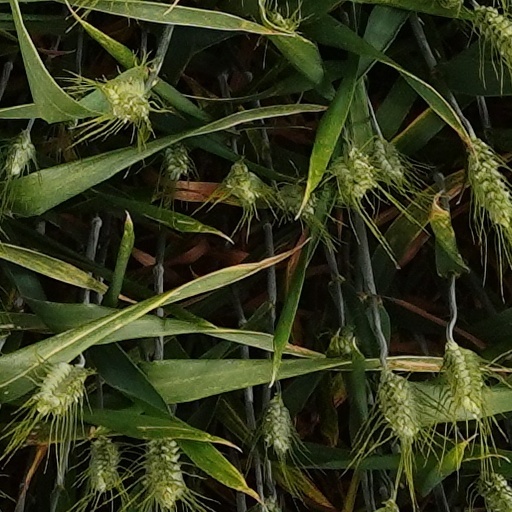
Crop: wheat